Saint-Sulpice station (Tarn)

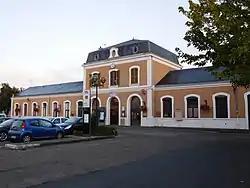
Facade of Saint-Sulpice station

Saint-Sulpice is a railway station in Saint-Sulpice-la-Pointe, Occitanie, in southern France. It is on the Brive–Toulouse (via Capdenac) and Saint-Sulpice–Mazamet railway lines. The station is served by TER (local) services operated by SNCF.